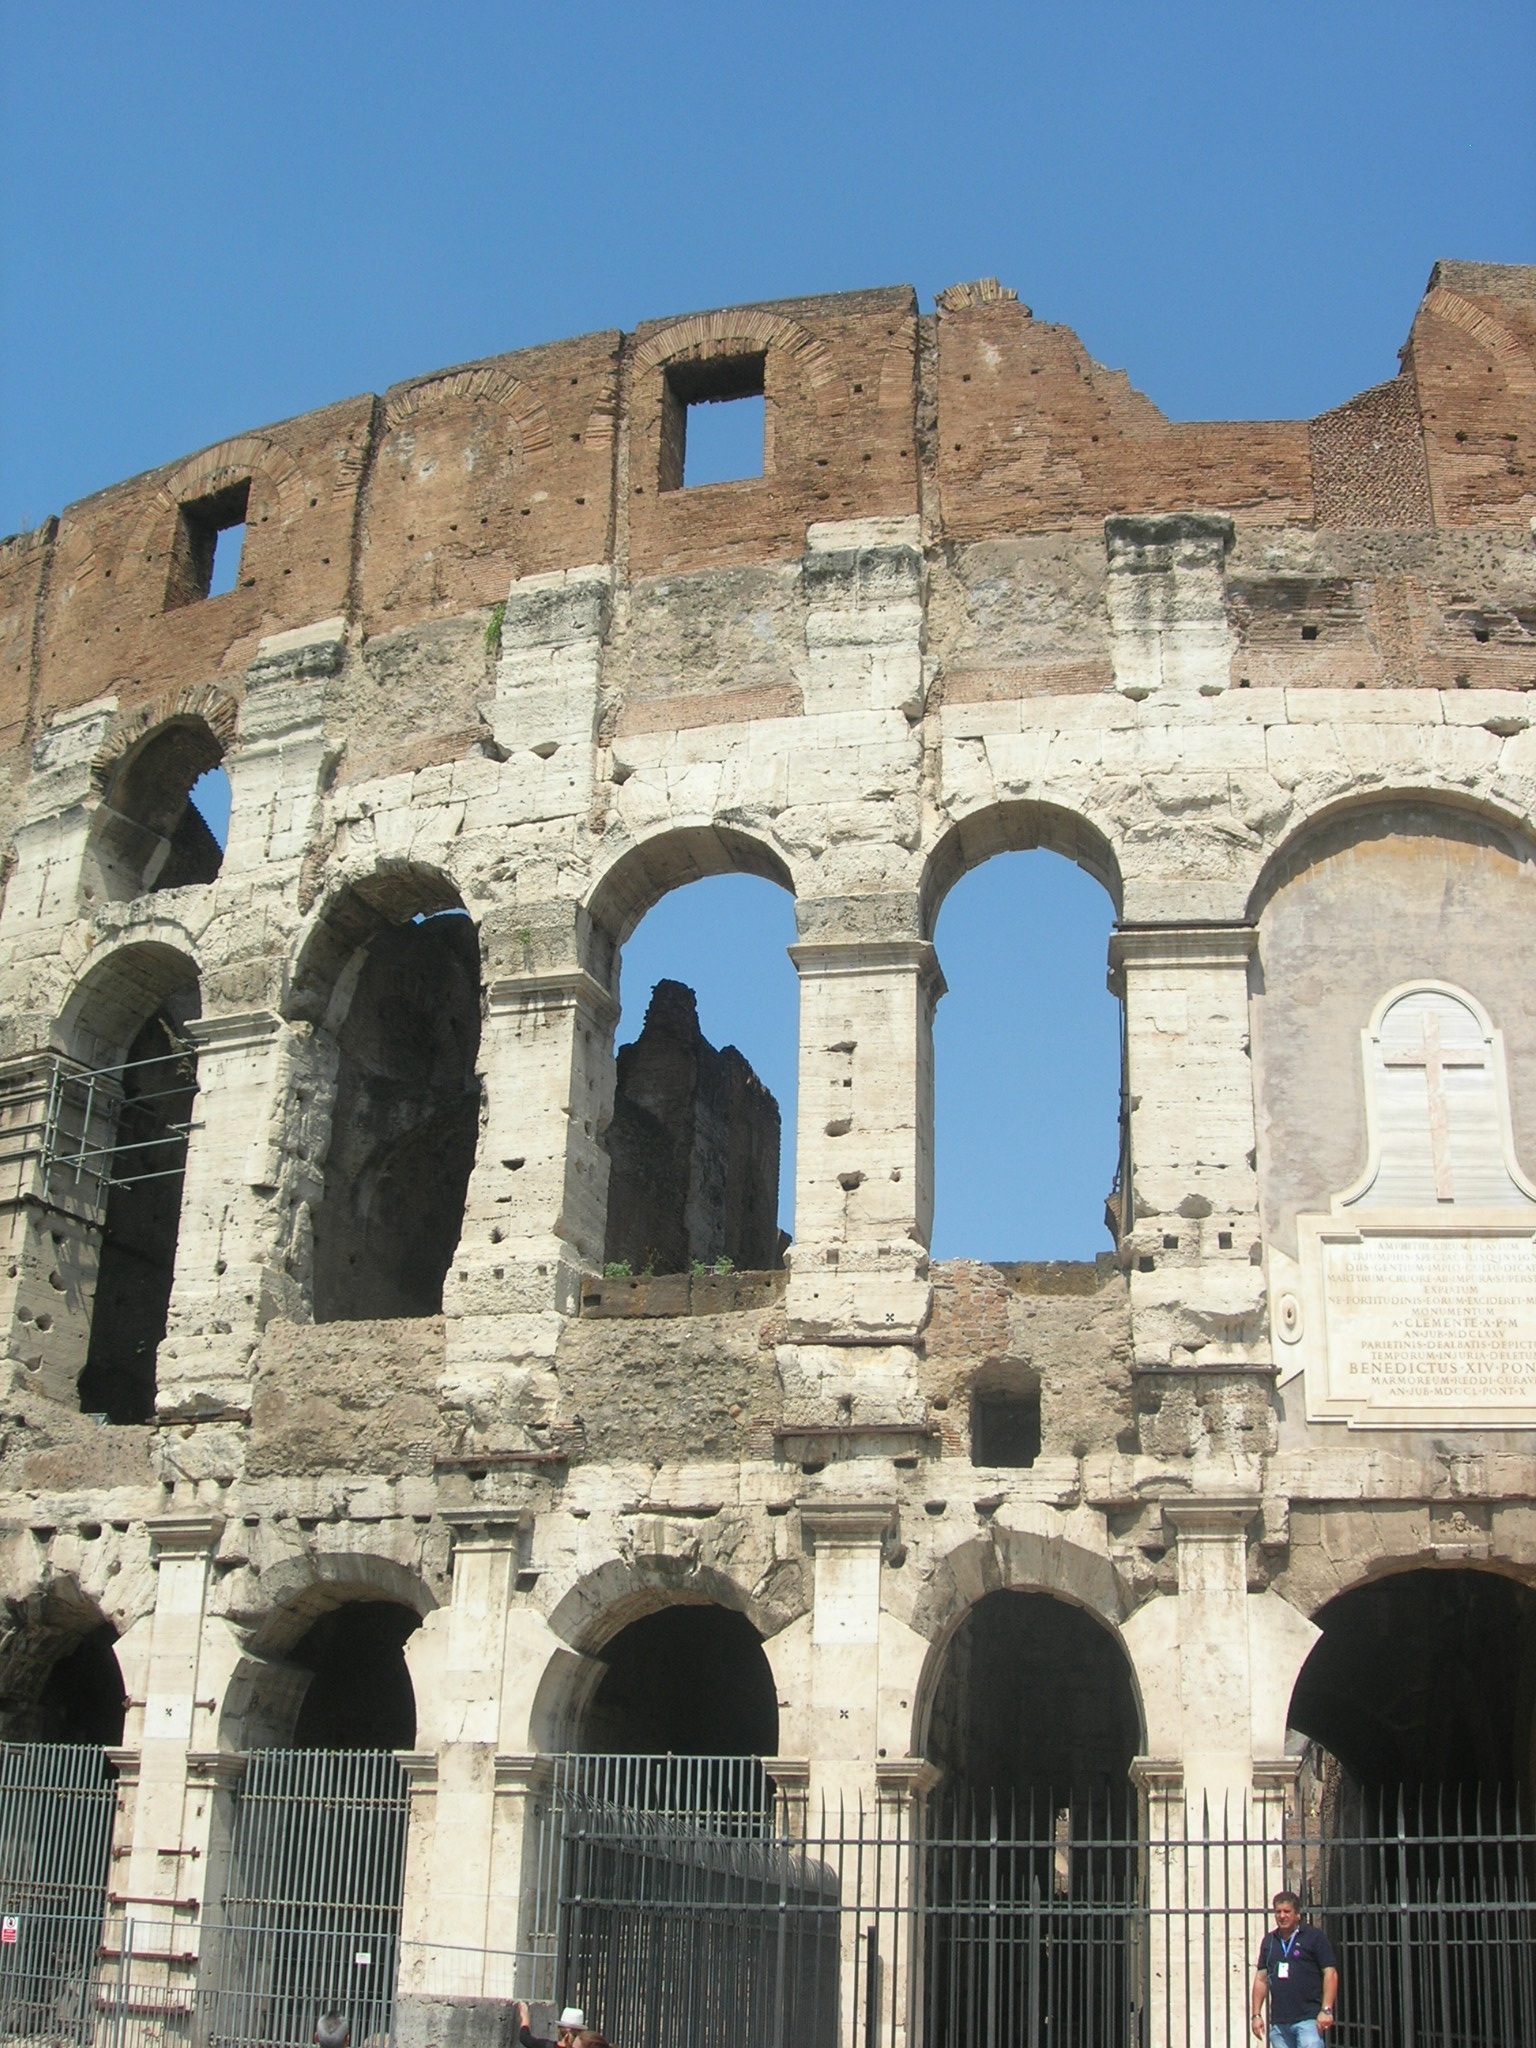
architecture, structure, arch, landmark, italy, facade, colosseum, rome, amphitheatre, ruins, history, ancient rome, historic site, ancient history, ancient roman architecture